Koumba Larroque

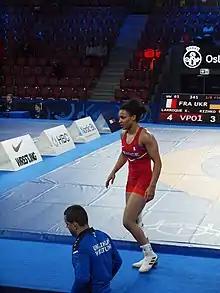
Koumba Larroque at the 2021 World Wrestling Championships in Oslo, Norway

At the 2014 Summer Youth Olympics held in Nanjing, China, Larroque won the bronze medal in the girls' 60kg event. She won the gold medal in her event at both the 2016 European Juniors Wrestling Championships held in Bucharest, Romania and the 2016 World Junior Wrestling Championships held in Mâcon, France. She also competed at the first and second World Olympic Qualification tournaments hoping to qualify for the 2016 Summer Olympics in Rio de Janeiro, Brazil.